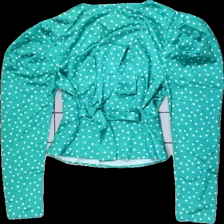
View: back
Type: Top
Category: Ladies
Brand: Glamorous
Colors: Green, White
Material: 100% polyester
Pattern: Floral print
Cut: V-collar
Size: 38
Season: All
Price range: <50
Recommended usage: Reuse
Description: top med prick och blomtryck